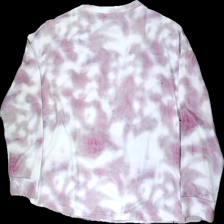
View: back
Type: Sweater
Category: Ladies
Brand: Not in the list
Brand text on label: Shein
Colors: Multicolor, White, Pink, Purple
Material: 100% Polyester
Pattern: Other
Cut: Loose, C-collar
Size: 40
Season: All
Smell: Minor
Price range: <50
Recommended usage: Recycle
Comment: Detergent smell